Nepenthaceae (1873 monograph)

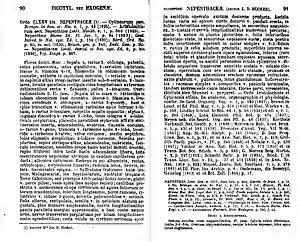
The first two pages of Hooker's monograph

"Nepenthaceae" is a monograph by Joseph Dalton Hooker on the tropical pitcher plants of the genus "Nepenthes". It was published in 1873 in the seventeenth and final volume of Augustin Pyramus de Candolle's "Prodromus Systematis Naturalis Regni Vegetabilis", which was edited by Augustin's son, Alphonse. The monograph focused primarily on new discoveries from northern Borneo. Unlike most major works on "Nepenthes", it included no illustrations.